Ain't No Other Man

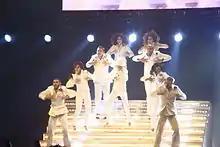
Aguilera performs the song along with her dancers

"Ain't No Other Man" received generally positive reviews from music critics. Allmusic editor Stephen Thomas Erlewine deemed "Ain't No Other Man" as one of the best tracks on "Back to Basics". Jody Rosen from "Entertainment Weekly" wrote that the track "whizzes past at such a furious pace". John Murphy for musicOMH compared Aguilera's vocals on the track to Mariah Carey's. He further wrote that the song makes "you sit up and take notice" and deemed "Ain't No Other Man" "the best pop/R&B crossover" since Beyoncé's "Crazy in Love". Jenny Eliscu of "Rolling Stone" selected the track as one of the best from the first disc of "Back to Basics". The same magazine praised the song for its "brassy horn samples and even brassier vocals". Charles Aaron of "Spin" placed the song third in his list, deeming it "blass-blasting". "Stylus Magazine" critic Thomas Inskeep complimented the track's mix of old-school and contemporary styles. He also called it a "sexy, sassy" song and "one of the year's best pop singles". Sean Daly of the "Tampa Bay Times" described the song as a "club-scorching marvel of dance-club breathlessness and brassy blasts". "Entertainment Weekly"'s Melissa Maerz considered it "one of the most romantic marriage anthems ever". Dorian Lyskey from "The Guardian" gave "Back to Basics" a negative review, but likened "Ain't No Other Man" to Beyoncé's "Crazy in Love", calling it "brilliant" and "the tune of summer". Writing for "The Morning Call", Len Righi commented that "Ain't No Other Man", "Understand" and "Slow Down Baby" "put her at Aretha Franklin's doorstep". Kelefa Sanneh for "The New York Times" praised the song as "the album's glorious, mile-a-minute hit single, which proves once again that no one can roar like Ms. Aguilera". Dan Gennoe of UK Yahoo! Music called it an "ass-shaking" and "sweety back-in-the-day soul" song.